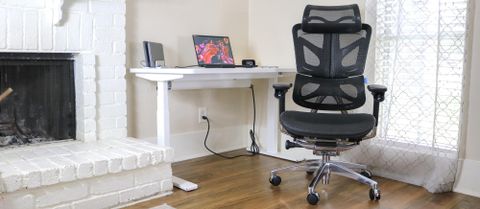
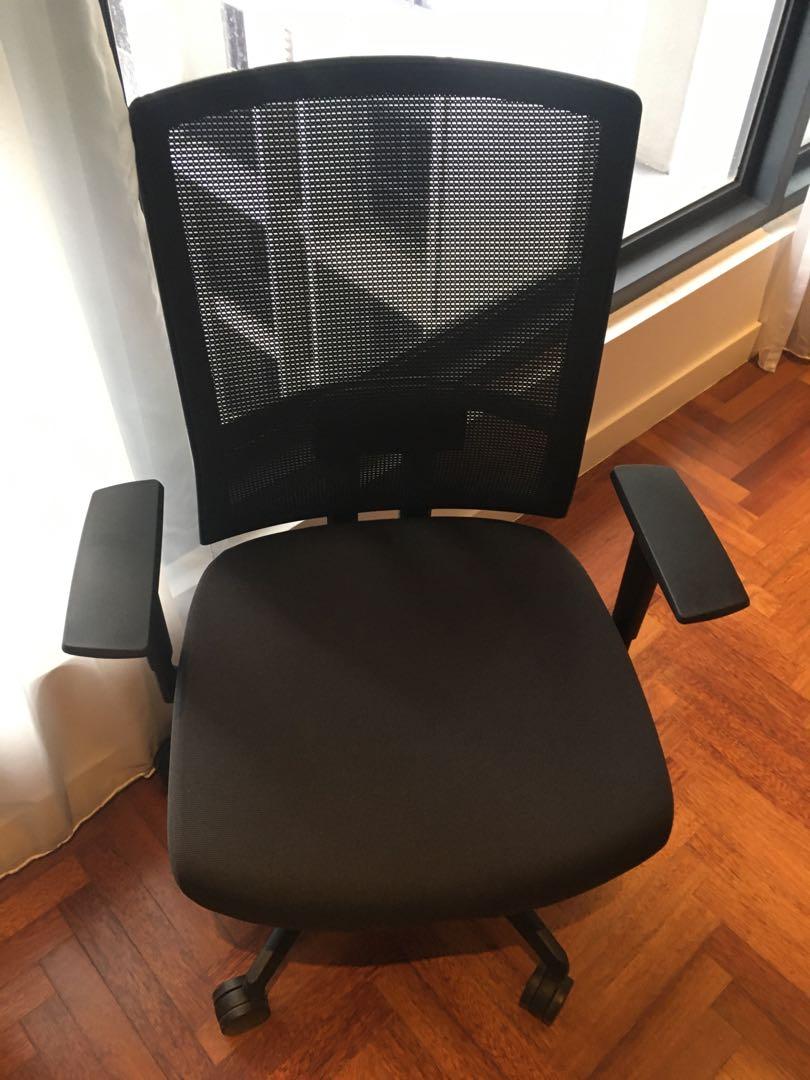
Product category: items_chair
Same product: no